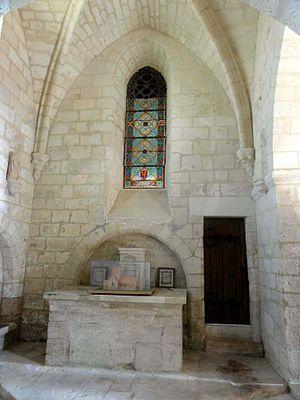
Croisillon nord,vue vers l'est.
L'église Saint-Laurent est une église catholique paroissiale située à Rocquemont, dans le département de l'Oise, en France. Elle a été construite à la fin de la période romane, vers 1130, et ne comporte à l'origine qu'un vaisseau unique. L'adjonction de bas-côtés et de croisillons à la période gothique transforme la silhouette de l'église et modifie les élévations latérales de la nef romane et de la base du clocher, mais tous leurs éléments d'origine restent visibles à l'intérieur. Il faut notamment citer les deux voûtes d'ogives précoces du chœur, qui sont parmi les premières du département. Elles sont simples et robustes, et tel est le caractère de l'ensemble de l'église, hormis le portail occidental du milieu du XIIᵉ siècle, qui fait preuve d'une certaine recherche. L'église Saint-Laurent ne se démarque donc pas par le raffinement de son architecture, mais par sa rusticité, ce qui n'empêche pas un appareillage et des finitions soignés et des proportions harmonieuses. Elle est inscrite aux monuments historiques depuis 1951, et a été restaurée d'une façon intelligente à la fin du XXᵉ siècle et au début du XXIᵉ siècle.